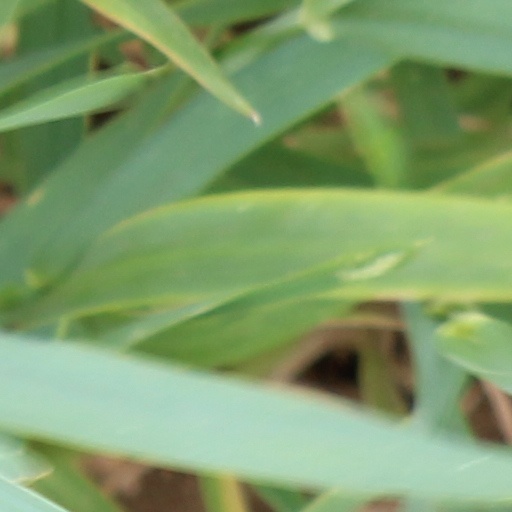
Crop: wheat